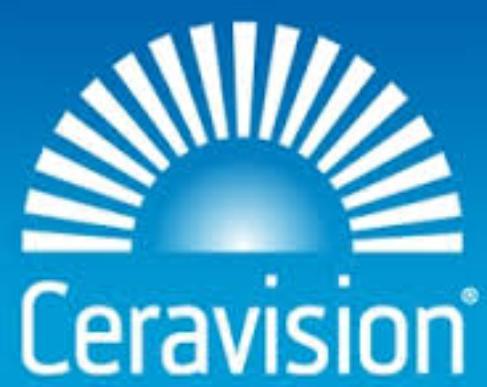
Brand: ceravision
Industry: Others